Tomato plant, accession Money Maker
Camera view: bottom (45 deg); turntable rotation: 240 degrees
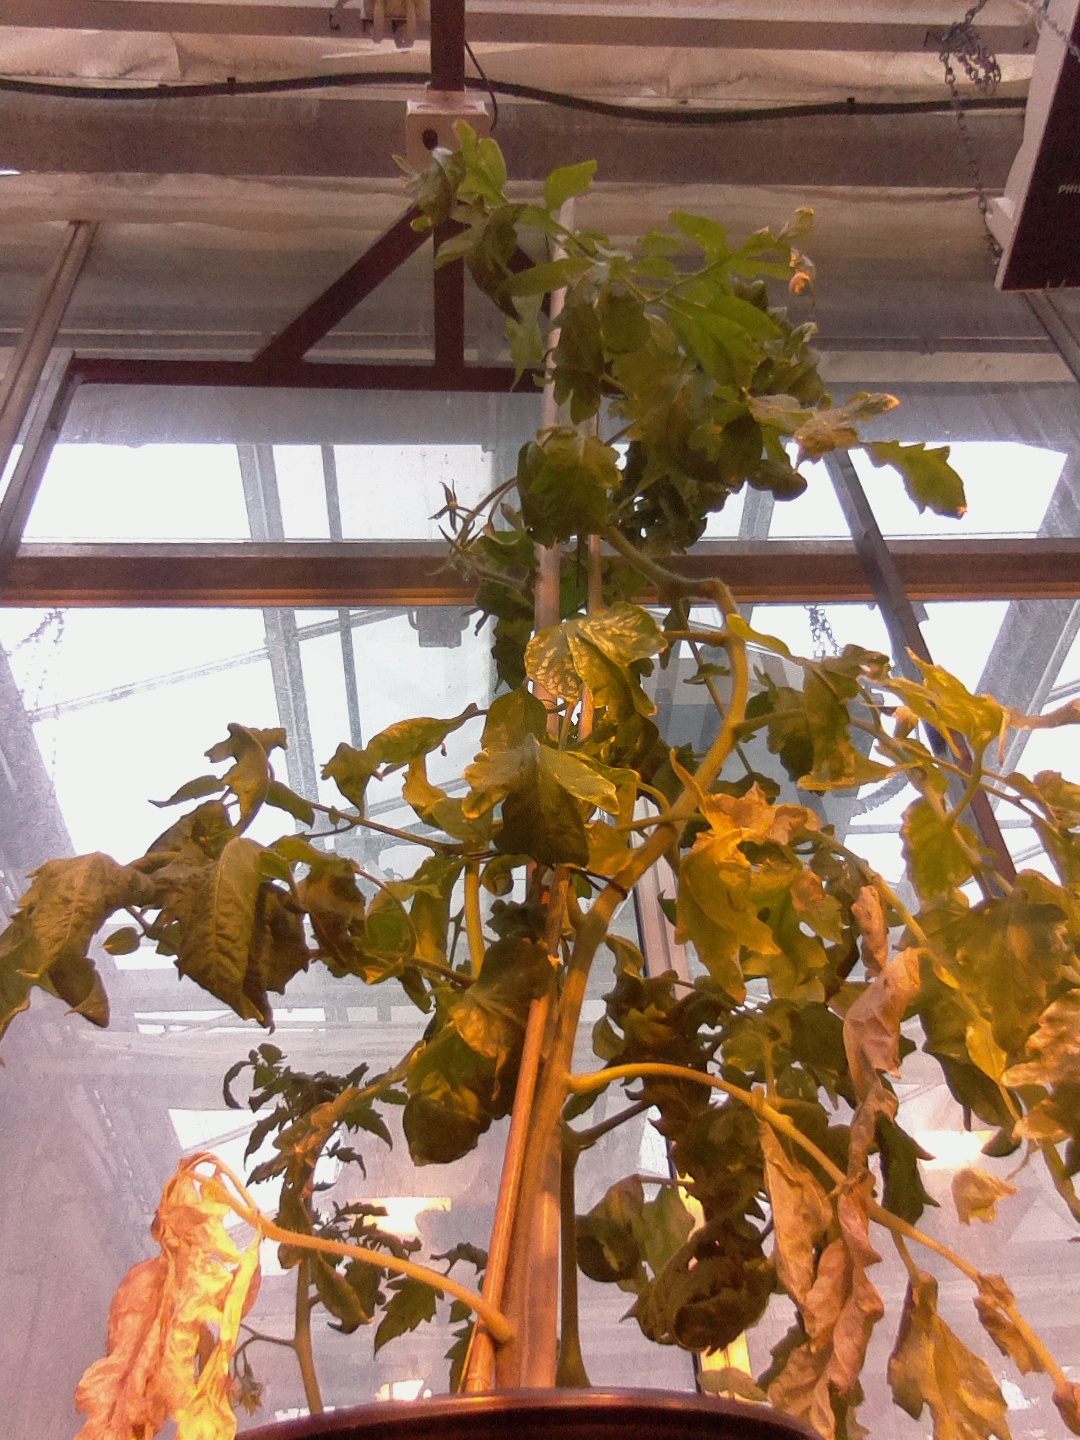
BBCH growth stage 75: 50%-60% of final fruit size